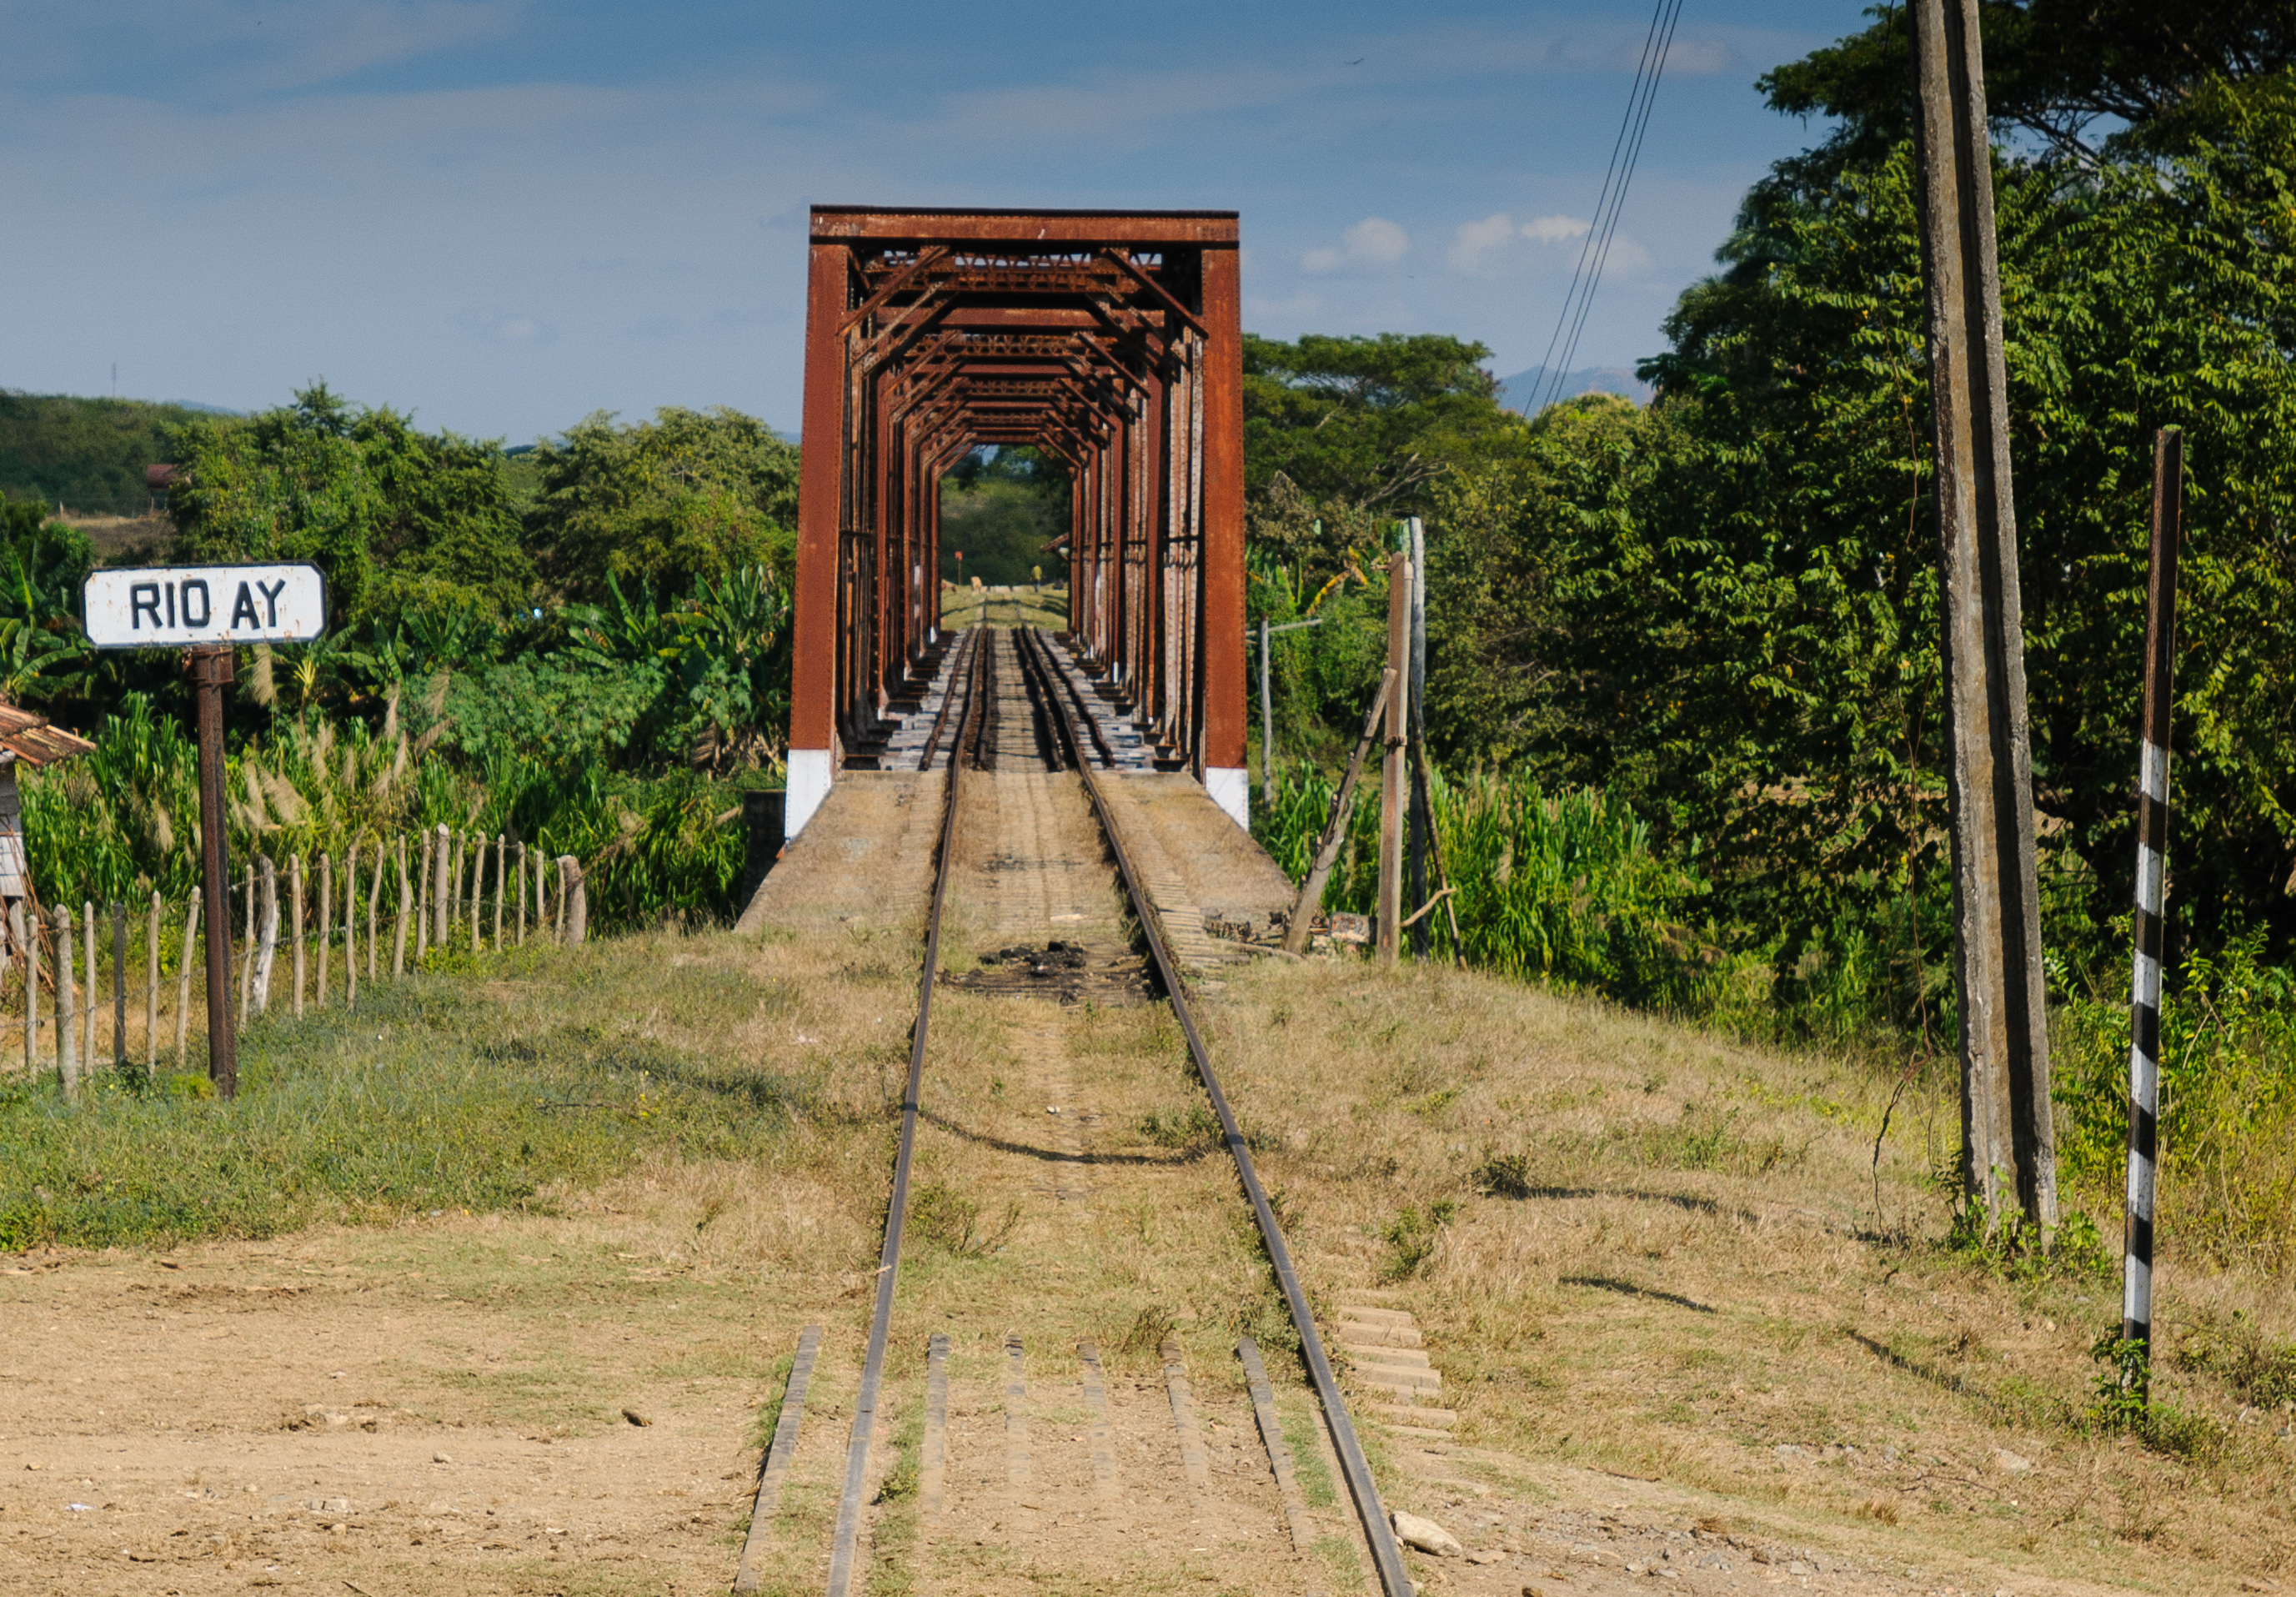
tree, track, trail, transport, soil, agriculture, cuba, d300, rural area